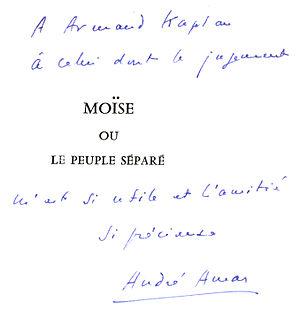
""Moïse ou le peuple séparé"" (1977), dédicacé par l'auteur, André Amar."
André Amar, fils du banquier salonicien Saül Amar, né en 1908 et mort en 1990, est un banquier, homme de lettres d'origine juive, qui sera résistant pendant la guerre et déporté dans le dernier convoi, dont il réussit à s'évader. Après guerre, il aura également des activités d'enseignement.